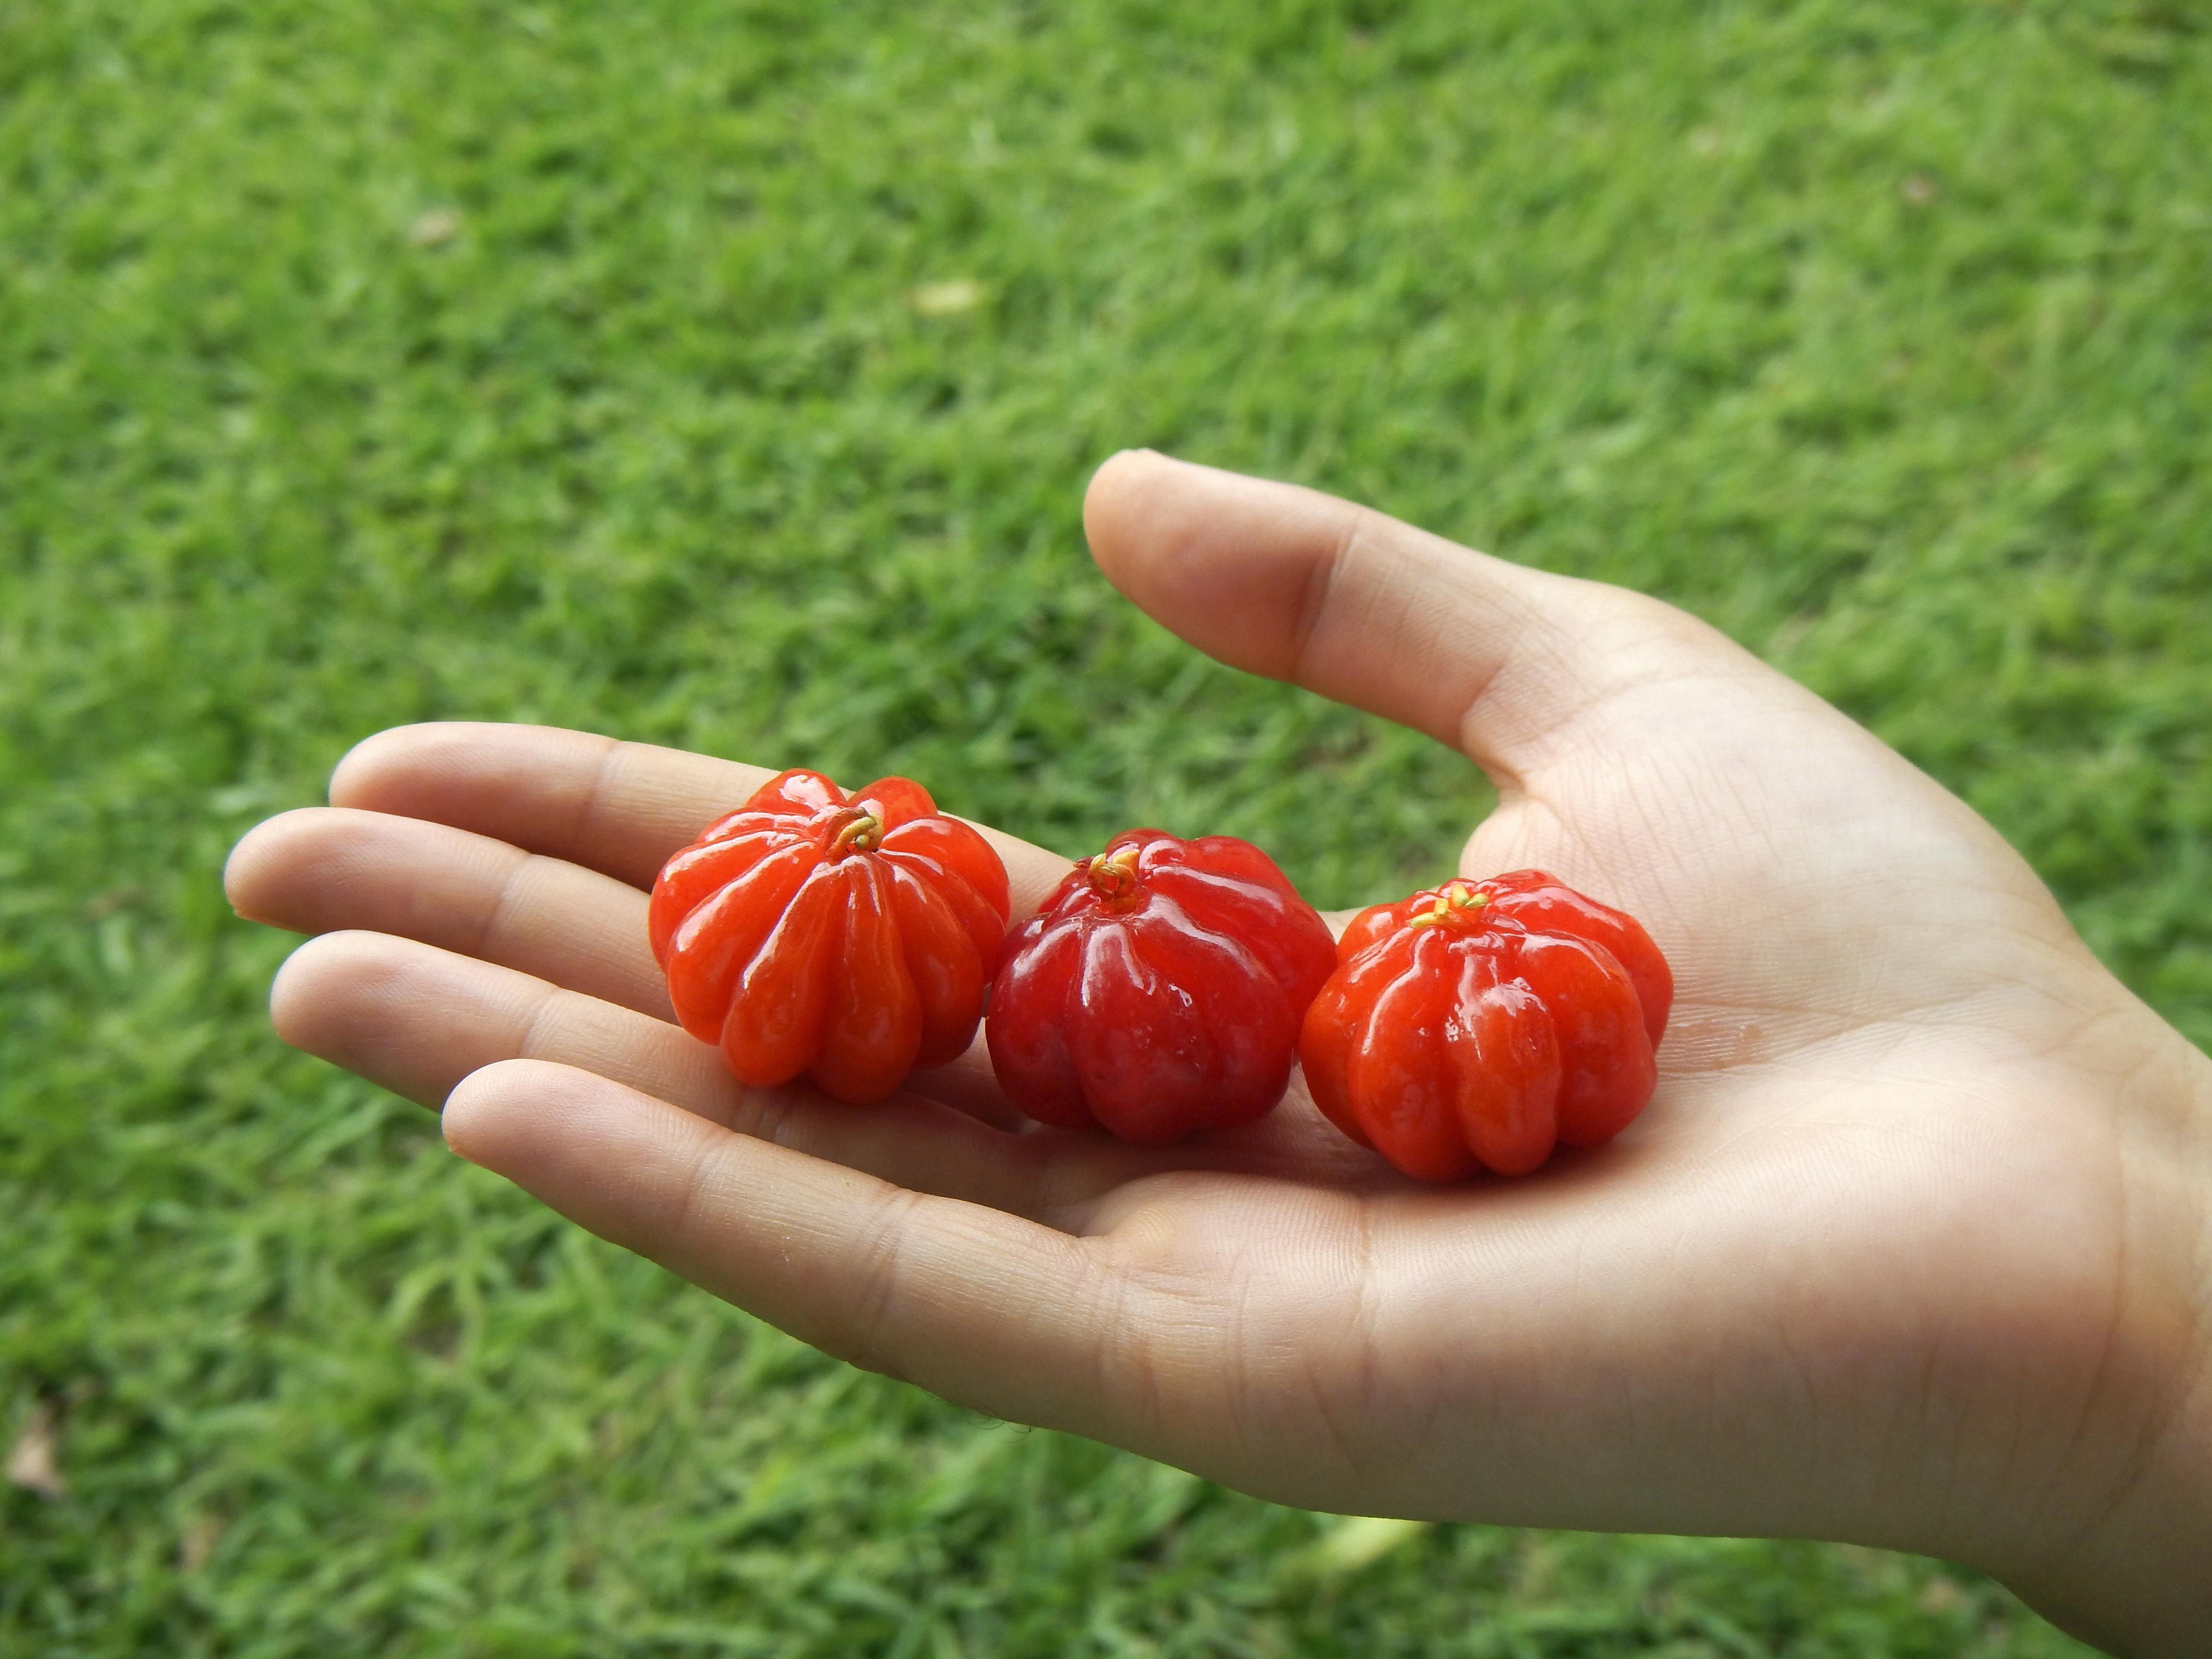
hand, grass, plant, lawn, fruit, berry, flower, food, green, red, produce, vegetable, tropical, healthy, strawberry, tomato, red berry, human body, berries, fruits, antioxidant, strawberries, edible, cherry, organic, flowering plant, pitanga, brazilian cherry, suriname cherry, cayenne cherry, land plant